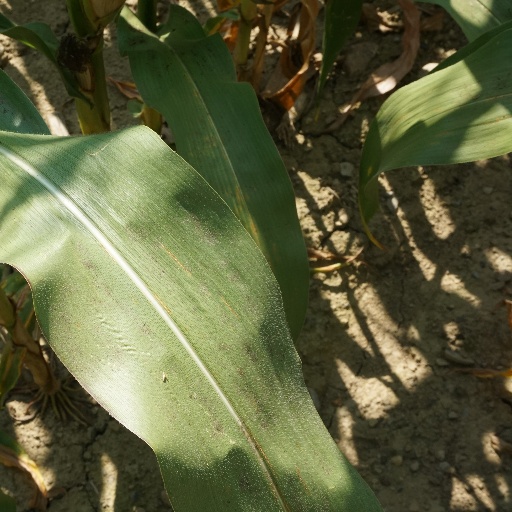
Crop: maize; corn